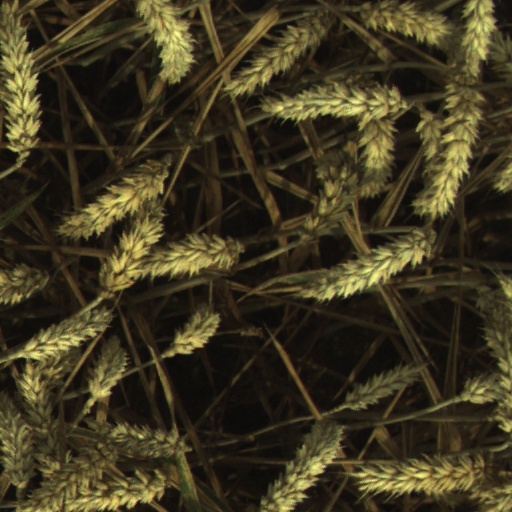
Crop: wheat